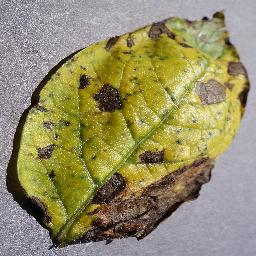
Etiqueta: Tizon_Temprano